Anthony Chute

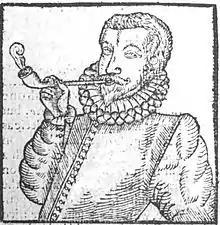
The first known image of a man smoking a pipe, from Chute's "Tabaco" (1595).

Anthony Chute (fl. 1590s – 1595) was an English poet and pamphleteer. Very little is known about him.